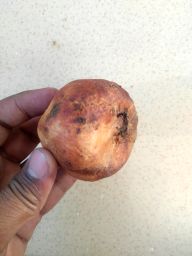
Fruit: Guava
Quality: Bad